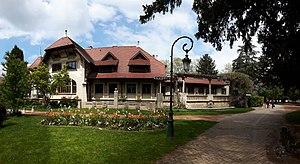
Henri Adé est un architecte annécien du début du XXᵉ siècle.